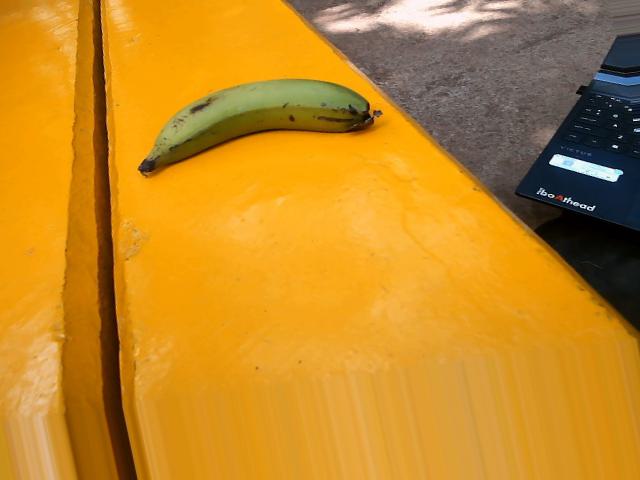
Label: Raw_Banana